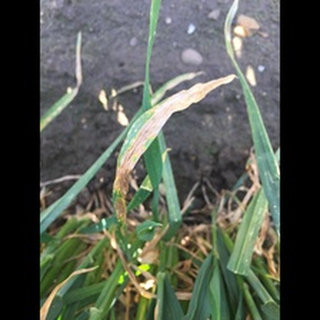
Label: wheat_septoria